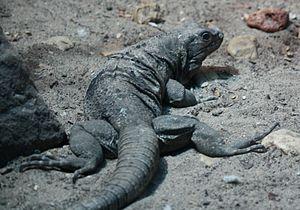
Ctenosaura hemilopha, l'Iguane à queue épineuse du Cap, est une espèce de sauriens de la famille des Iguanidae.